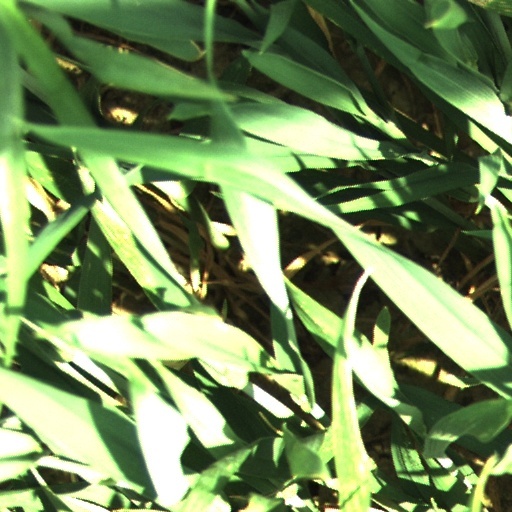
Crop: wheat